Hunting weapon

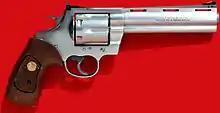
.44 Magnum Colt Anaconda

Revolvers use multiple chambers and a single barrel to provide much of the reliability of a multi-barreled firearm without the weight and expense. Generally found only in handguns, the revolver is becoming increasingly popular for hunting ever larger game, as shown by earlier developments such as the .41 Remington Magnum, and .44 Remington Magnum, and by later developments such as the .454 Casull, .460 S&W Magnum, .480 Ruger, and .500 S&W Magnum.